Answer in natural language. Is sleek silver floor lamp with white drum shade (marked A) in front of room with bed covered in bedsheet (marked B)? Choose between the following options: no or yes
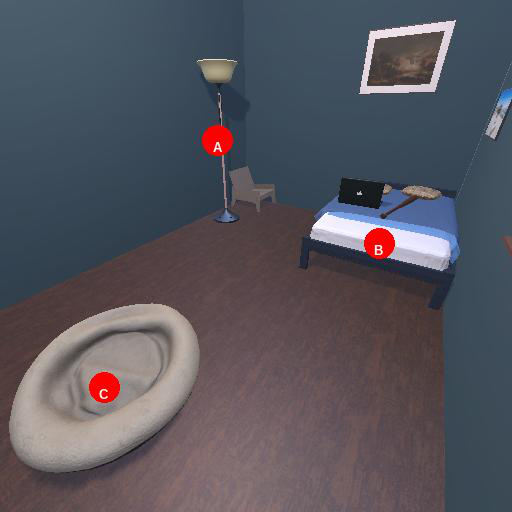
<answer>no</answer>